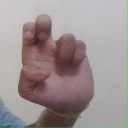
अक्षर: अ